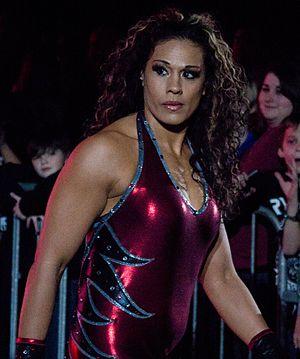
Sarona Moana-Marie Reiher Snuka est une catcheuse américaine. Elle travaille actuellement à la World Wrestling Entertainment, dans la division SmackDown, sous le nom de Tamina.